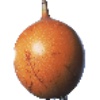
Label: granadilla